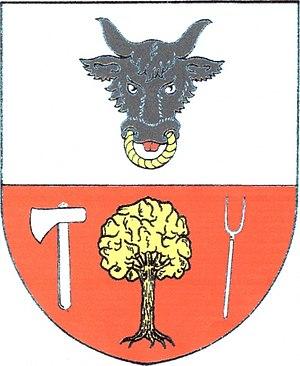
Ujčov est une commune du district de Žďár nad Sázavou, dans la région de Vysočina, en République tchèque. Sa population s'élevait à 470 habitants en 2019.